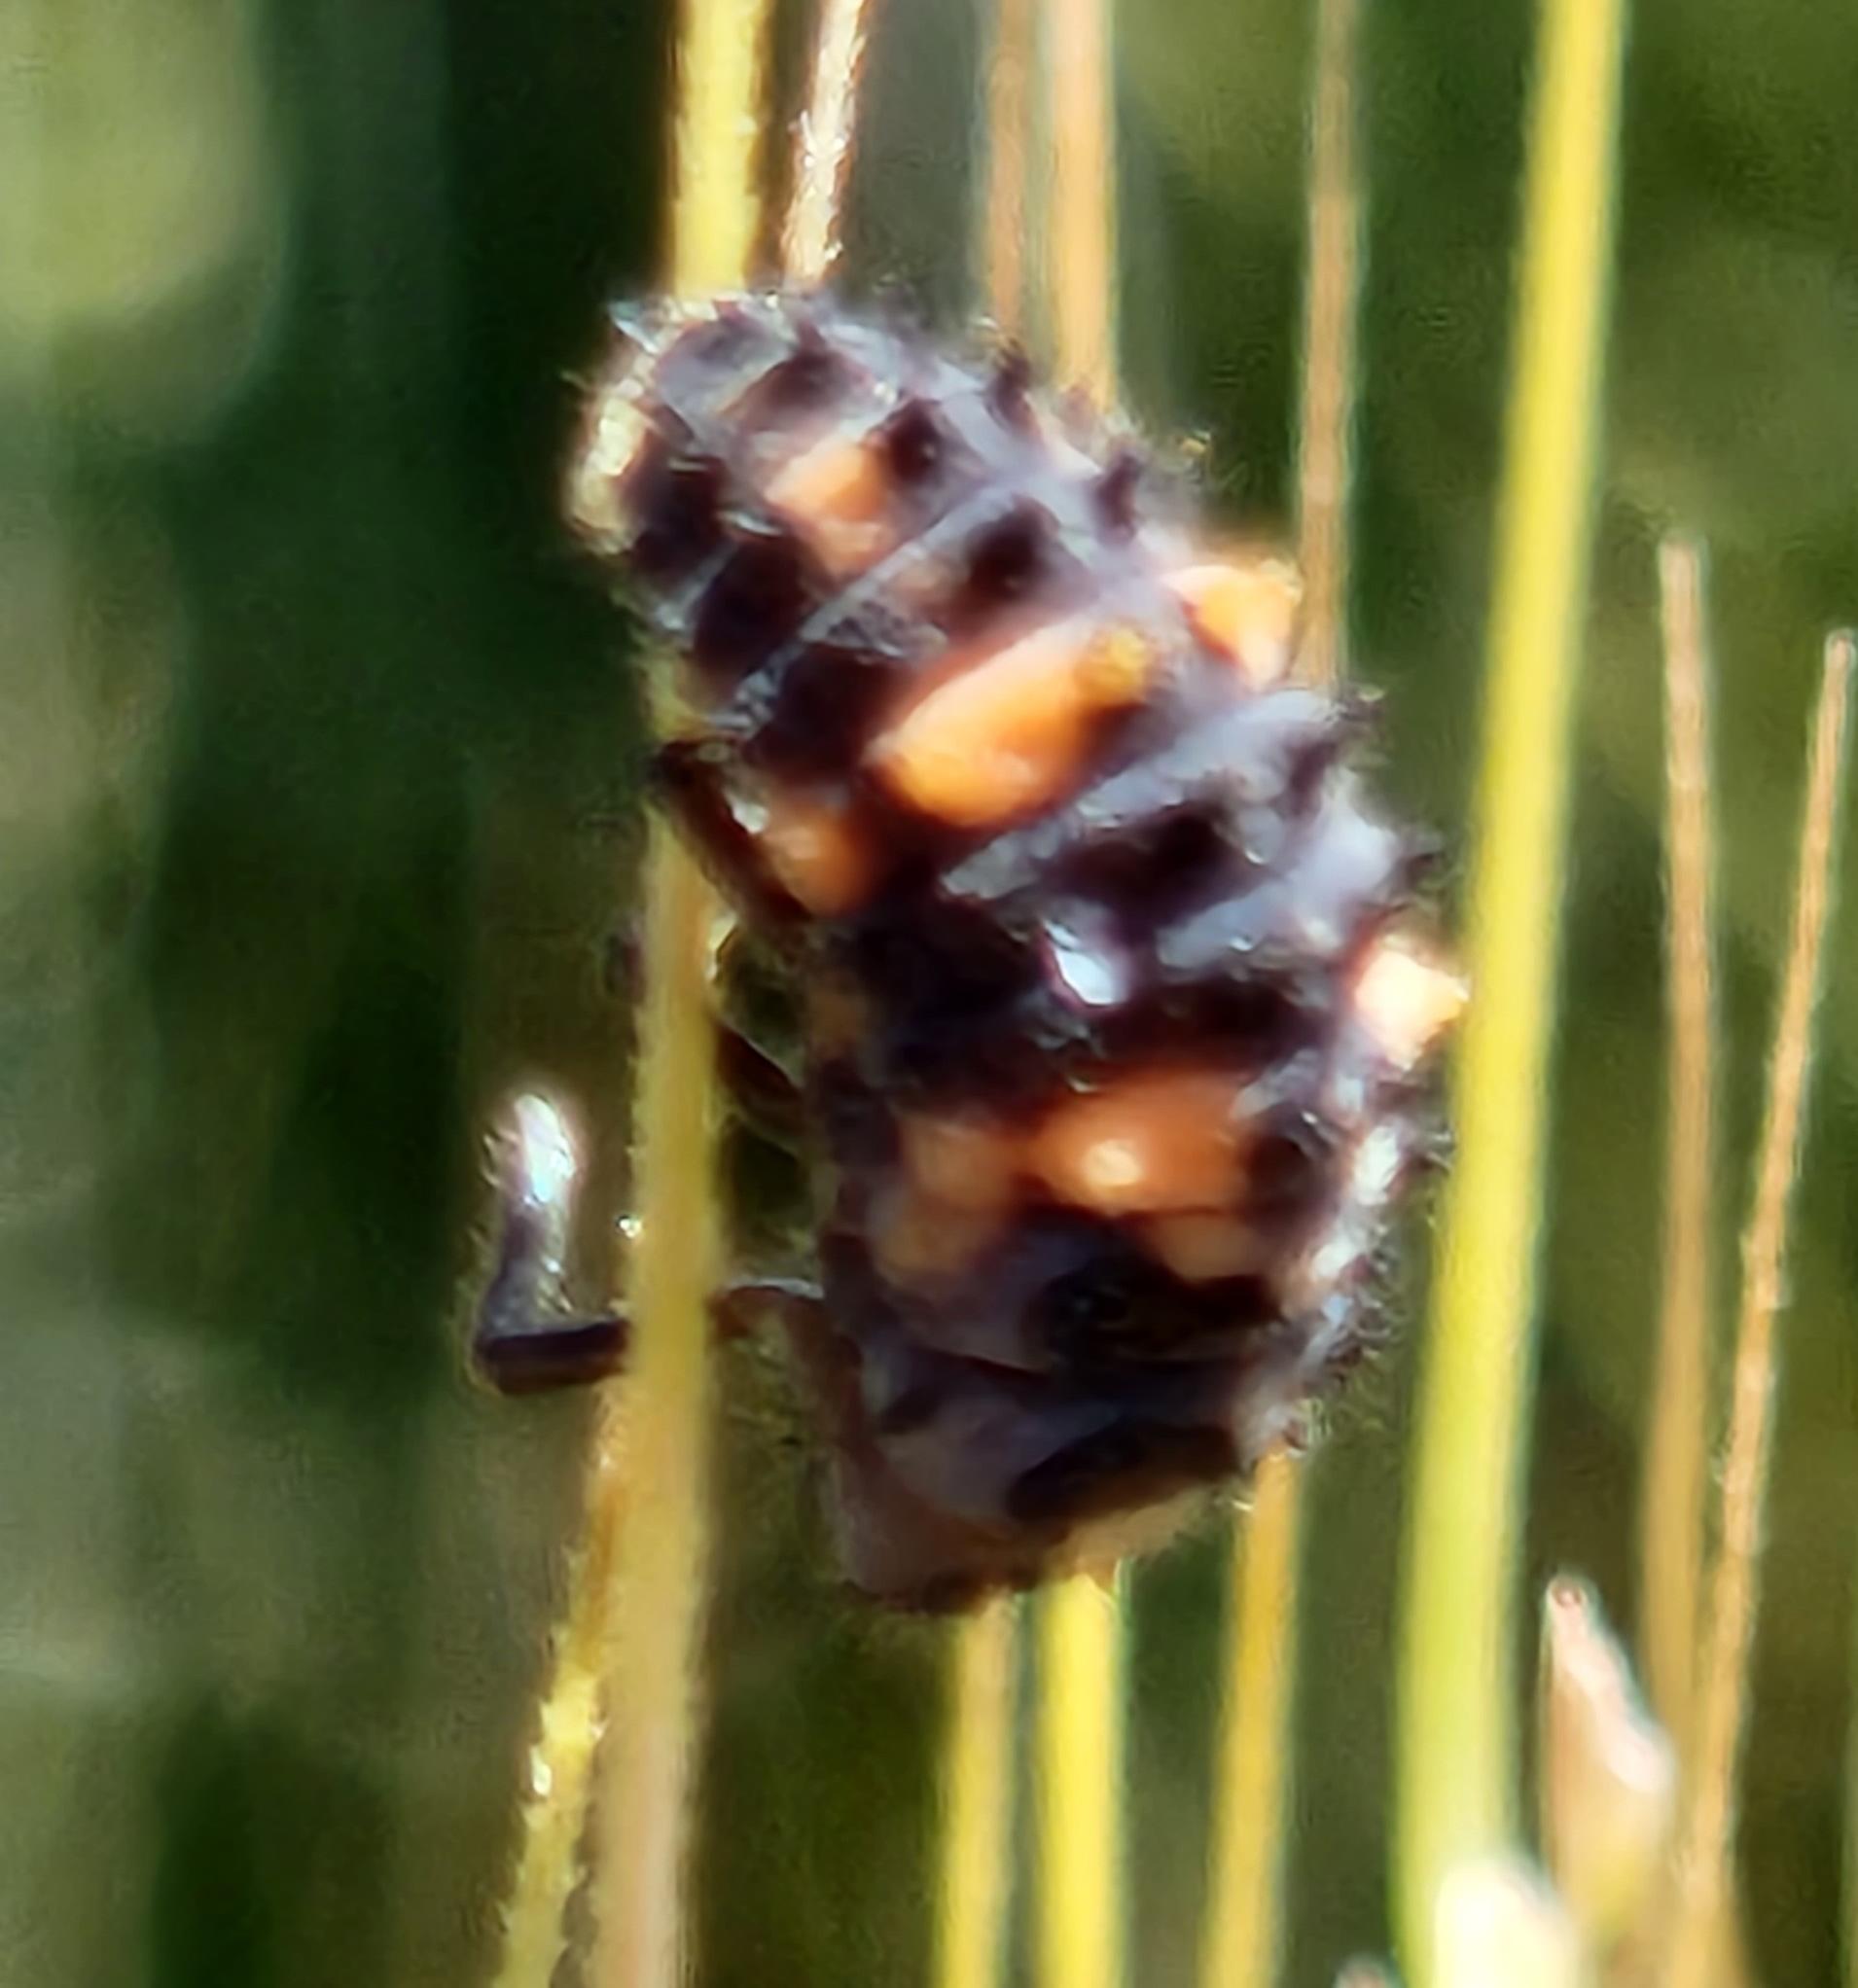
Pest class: predators